Weald and Downland Living Museum

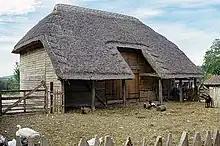
Medieval barn from Cowfold

This timber-framed barn dates from the 16th century and originally stood at Cowfold, Sussex, and is a typical late-medieval example from the Weald. The timbers have been analysed by dendrochronology (tree-ring dating) which revealed that they were felled in 1536, so the barn was probably built soon after this. In the museum, it is sited to form a farmstead with Bayleaf farmhouse.